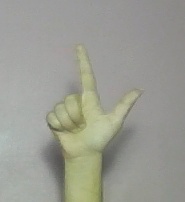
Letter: laam